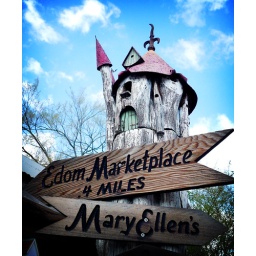
A birdhouse sitting on top of a sign post in Edom, Texas.